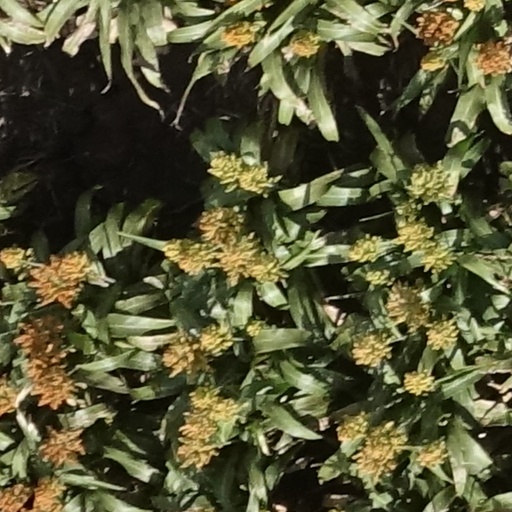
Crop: sorghum